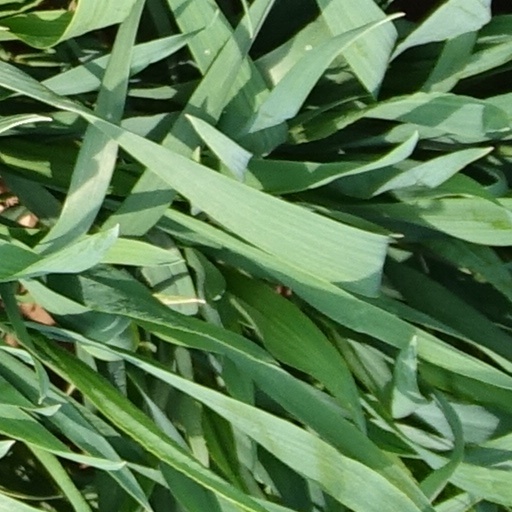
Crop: wheat